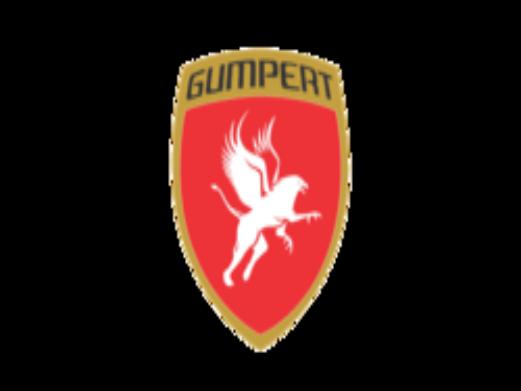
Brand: gumpert
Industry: Transportation